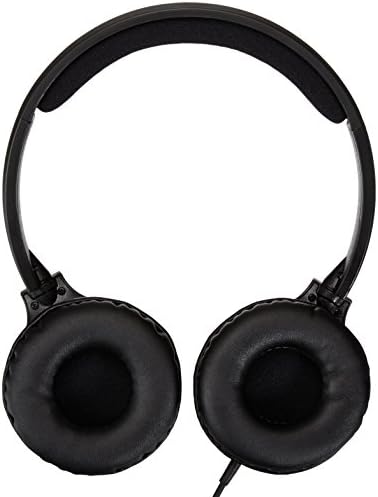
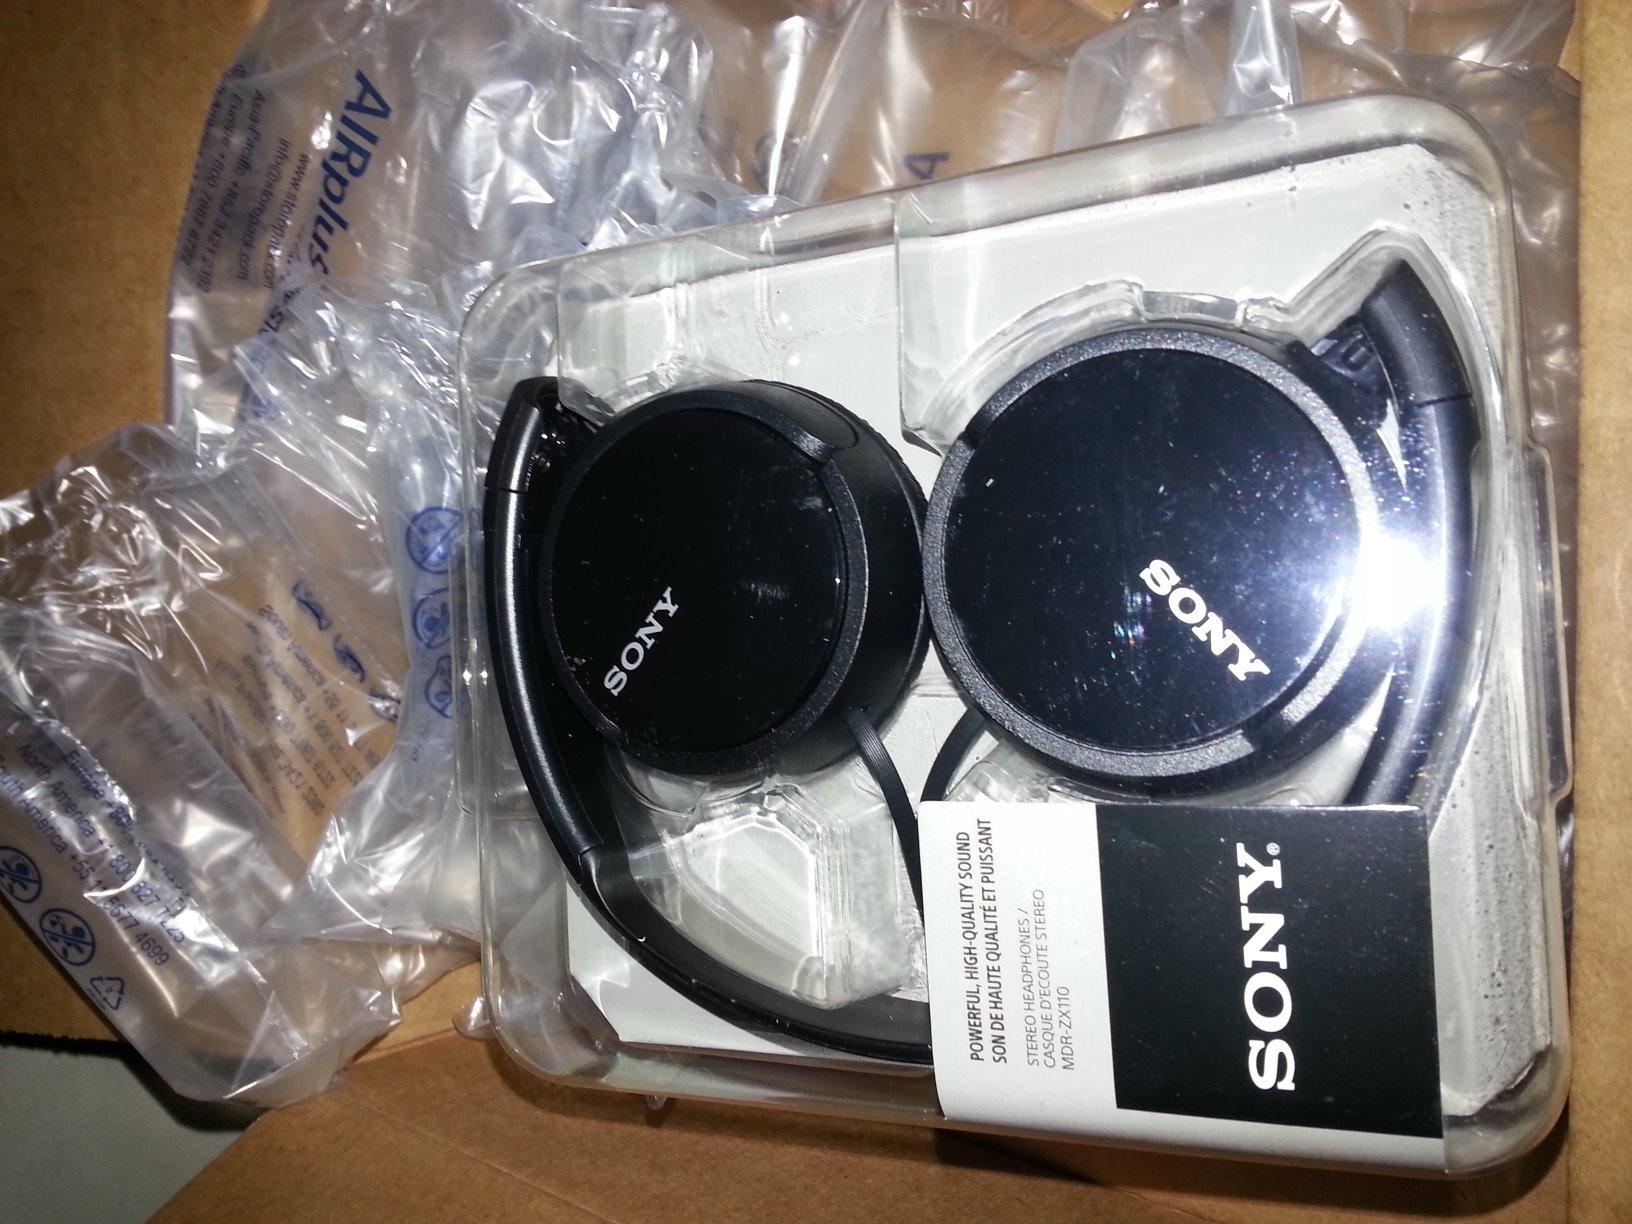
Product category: headphones
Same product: no